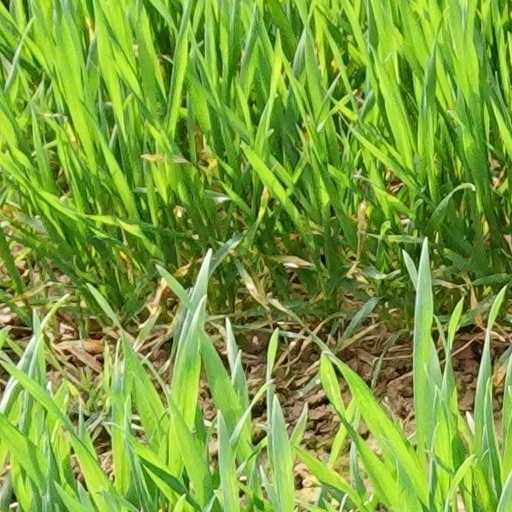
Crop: wheat